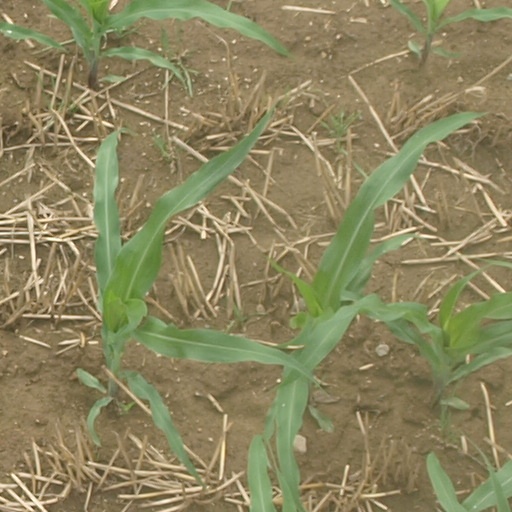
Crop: maize; corn